Super Mario 3D Land

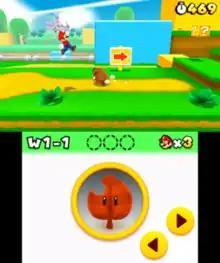
Mario jumping in World 1-1. The player's extra lives and reserved power-up can be viewed and accessed from the touchscreen.

"Super Mario 3D Land" is a platform game that has been described by game designer Shigeru Miyamoto as a "3D Mario that plays as a 2D Mario game". As such, "Super Mario 3D Land" combines the elements of traditional side-scrolling video game titles, such as linear-based levels, with those of the modern open world titles, such as moving Mario in three dimensions and performing a variety of actions. Similar to the older side-scrolling "Mario" games, the health system revolves around Mario shrinking upon taking damage from enemies or hazards, there is a dedicated "Dash" button as opposed to using analog input to determine travel speed, and damage as "Small Mario" results in losing a life. Mario has also learned two new moves: a barrel roll and a roll jump, the former of which can be used to break blocks in a similar manner to jumping at blocks from below or ground pounding, and the latter allowing Mario to cover much horizontal ground in one jump. "Super Mario 3D Land" utilizes a similar level objective to the aforementioned side-scrolling games, in which the point of each level is to reach and grab the "Goal Pole" at the end of the level, within the time limit.